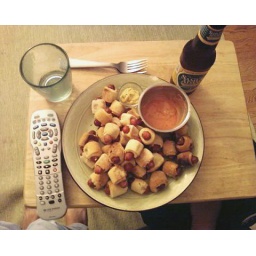
so you think you can dance, elimination thursday pigs in blankets, forest hills